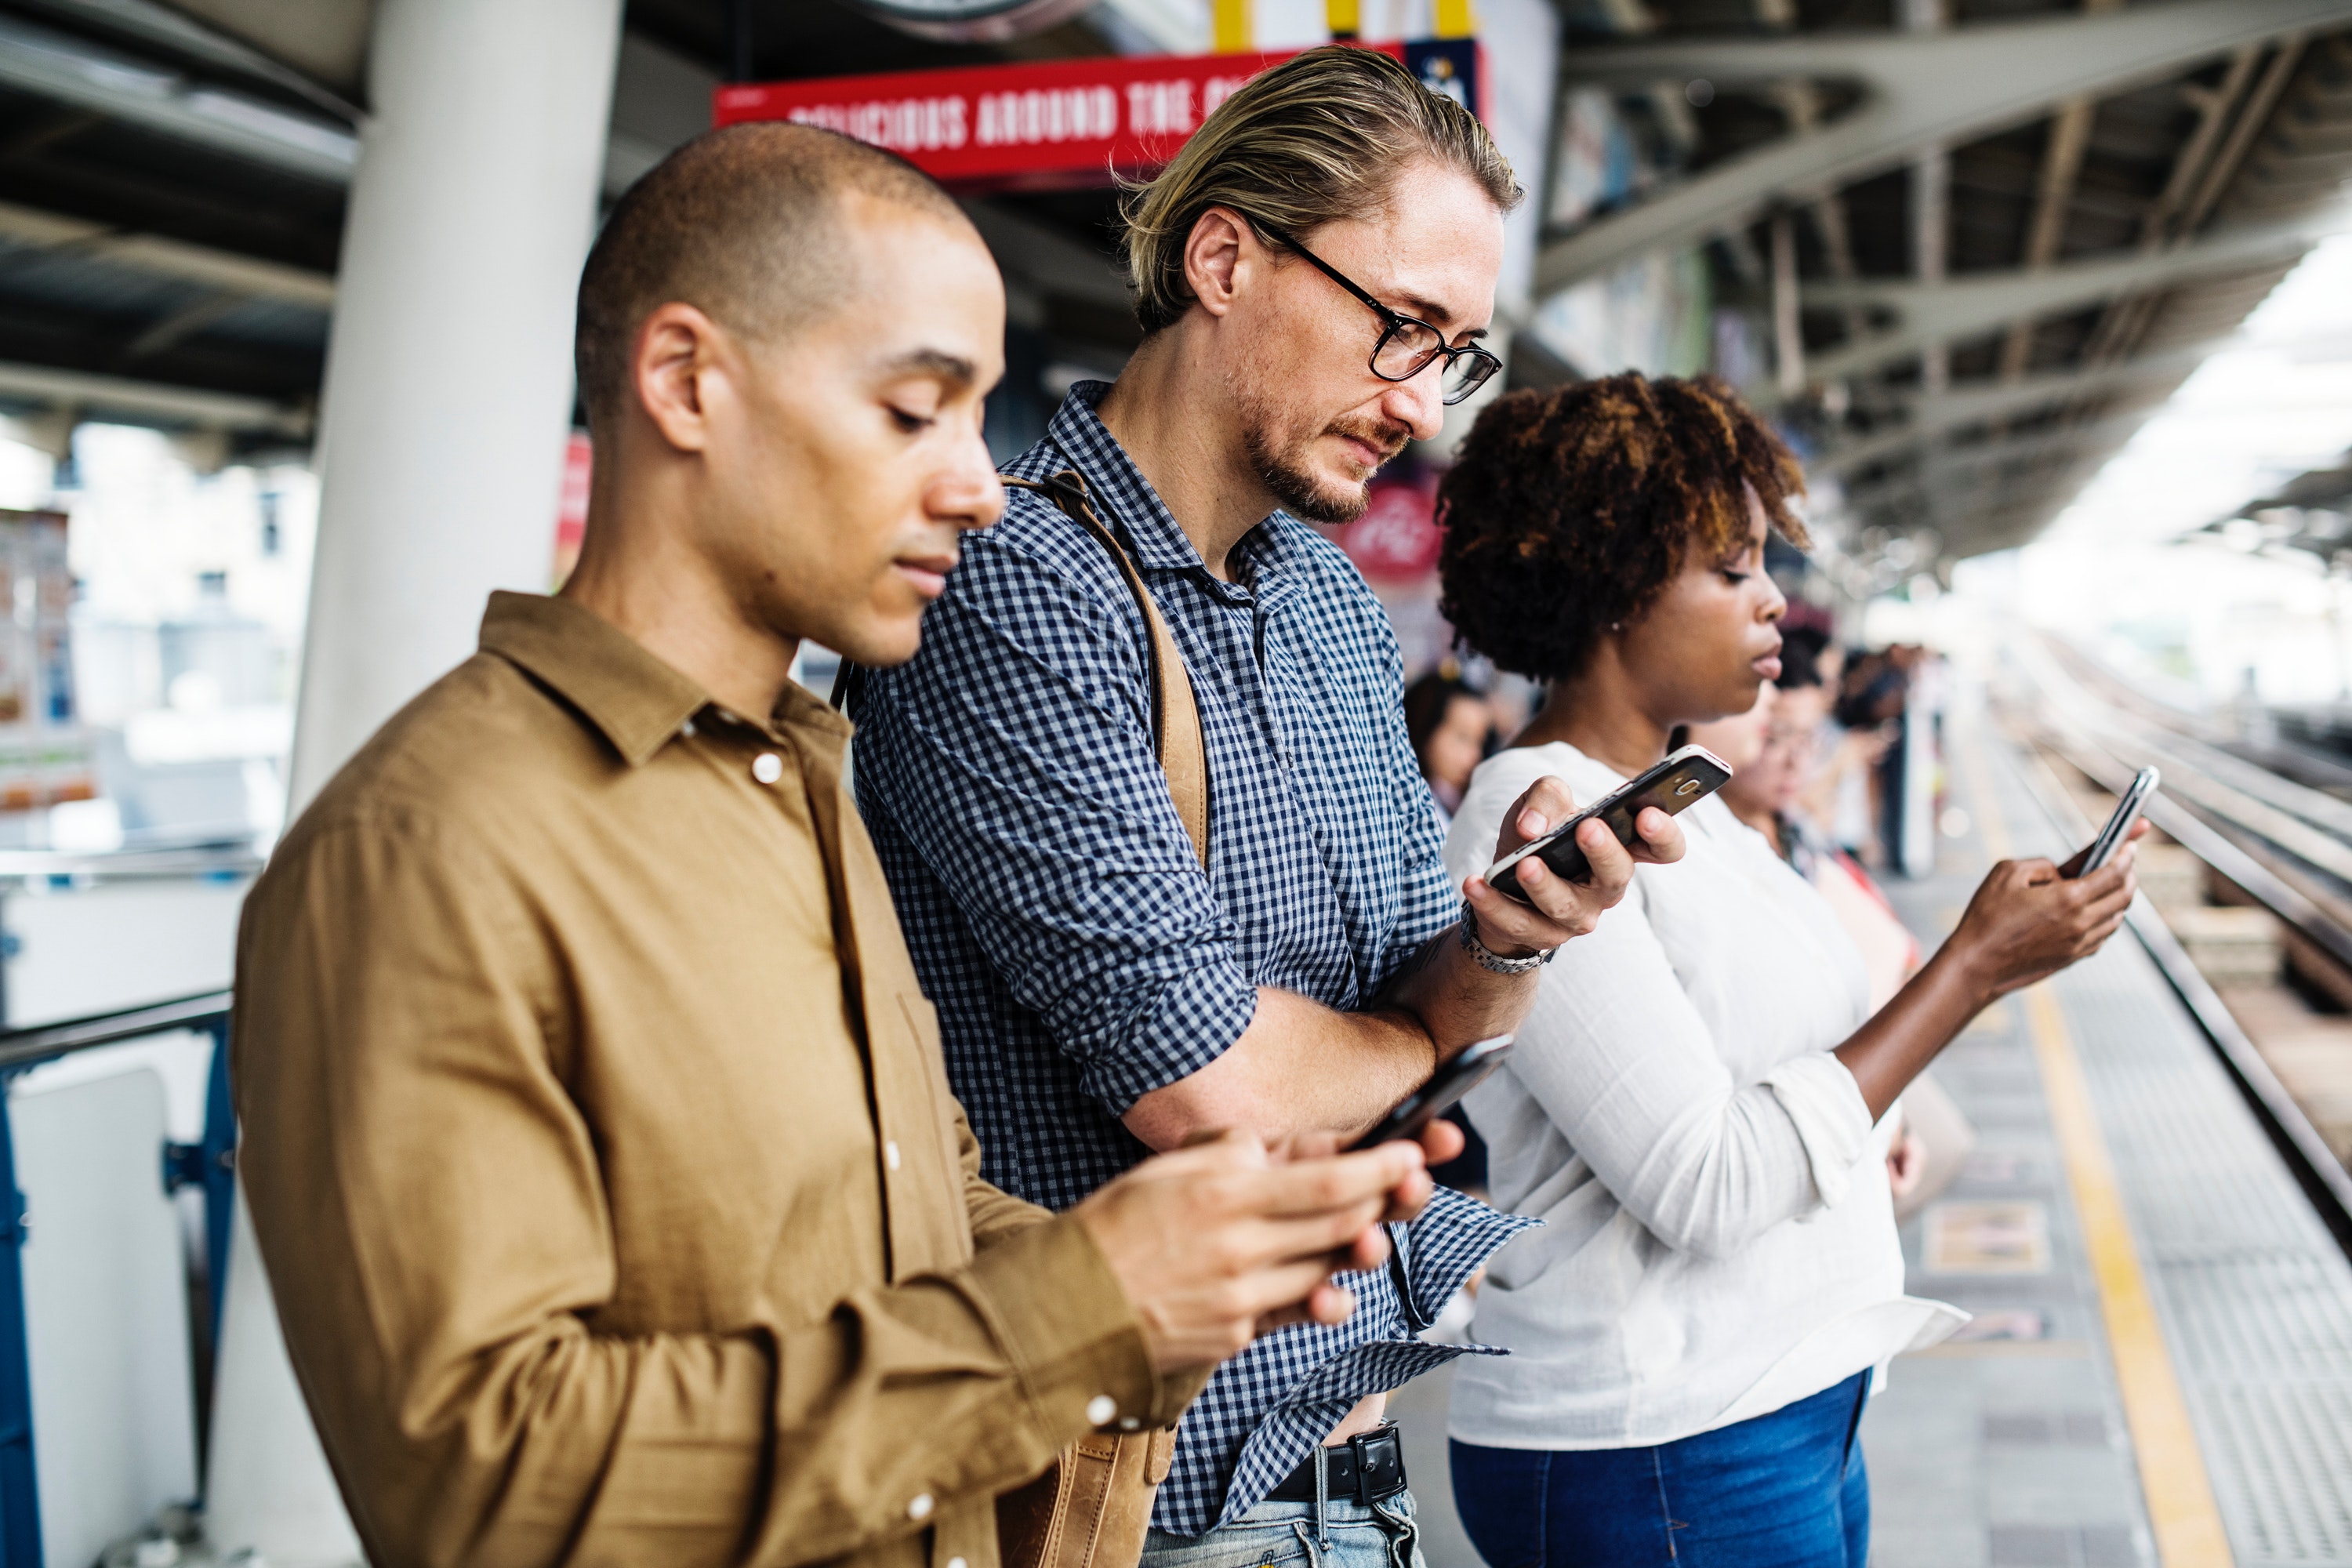
product, technology, event, photography, electronic device, tourism, white collar worker, glasses, city, jeans